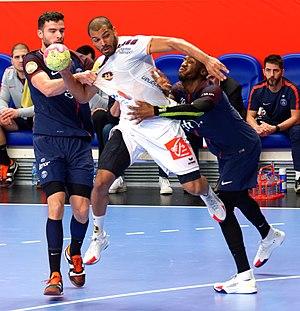
Quart de finale de la Coupe de la Ligue entre le PSG et le HBC Nantes. A Coubertin, le 14 décembre 2017.
Nicolas Claire, né le 10 juillet 1987 à Saint-Denis, est un joueur international français de handball. Il mesure 1,91 m et pèse 92 kg. Il évolue au poste de demi-centre dans le championnat de France au Pays d'Aix UC depuis 2019.